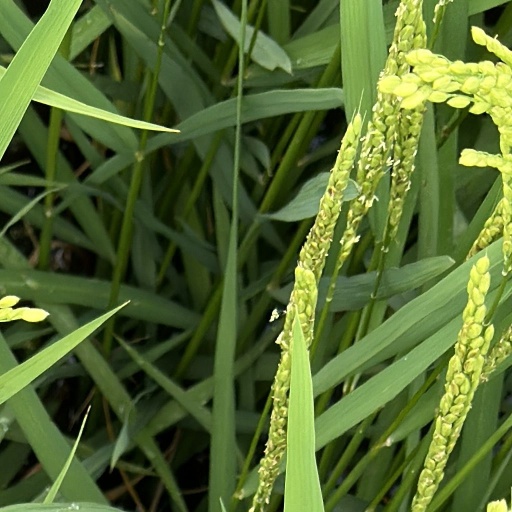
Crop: rice